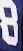
Number: 8